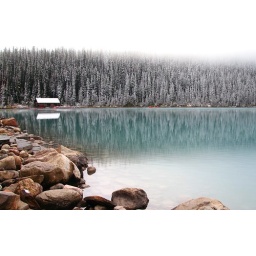
boat house , first snow in sept 2010. cloud is just lifting as seen , Alberta